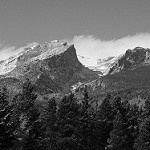
Label: B & W